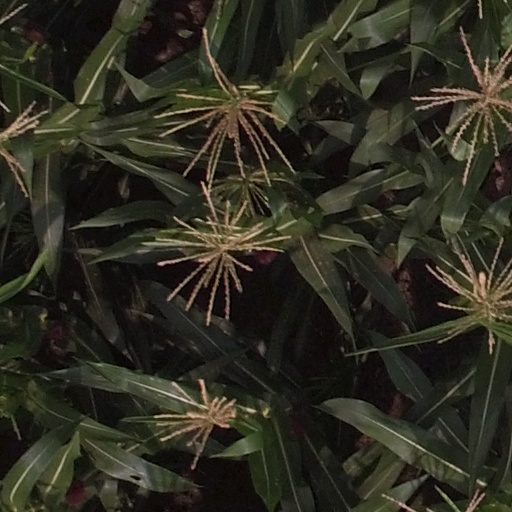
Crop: maize; corn